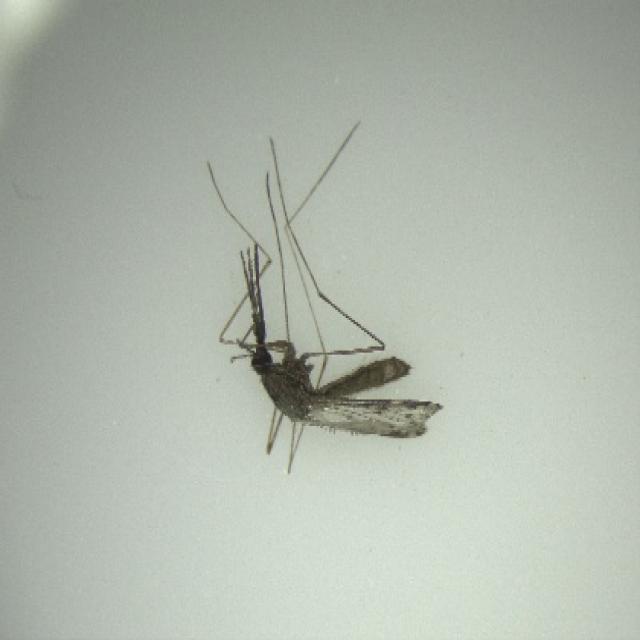
Species: anopheles_sinensis